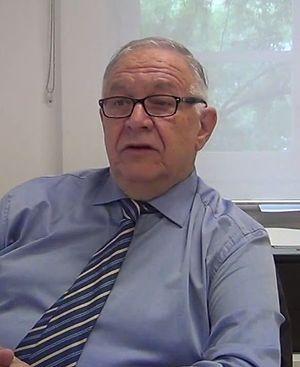
José Luis González Quirós est un philosophe, écrivain et essayiste espagnol.